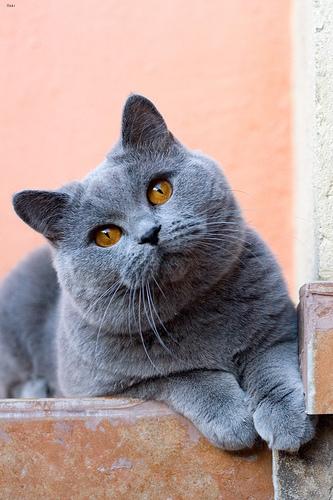
Breed: British Shorthair